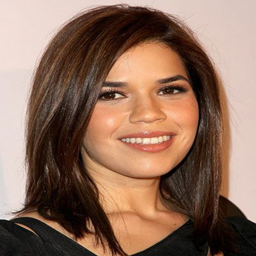
if you want hairstyles for plus size women with round faces then its the right